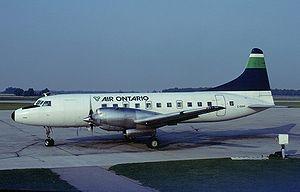
Air Ontario est une compagnie aérienne canadienne créée en 1987, aujourd'hui disparue, qui a été rattachée à Jazz Air en 2001.